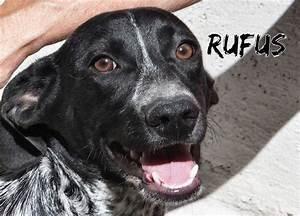
dog